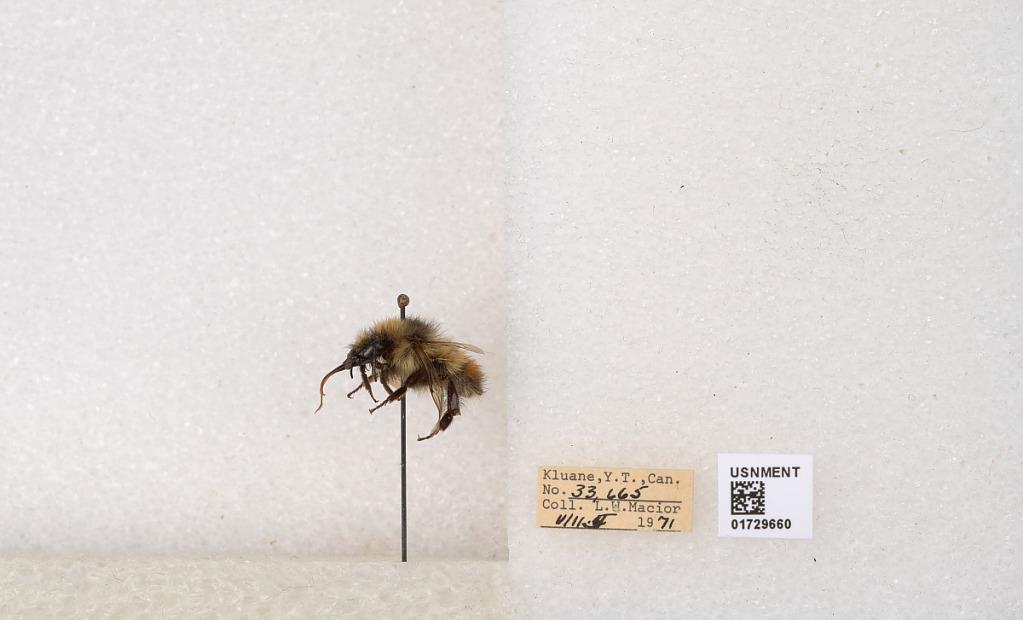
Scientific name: Bombus flavifrons Cresson
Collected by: L. Macior
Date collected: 1971-8-5
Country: Canada
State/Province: Yukon Territory
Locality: Kluane National Park and Reserve
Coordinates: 60.7493, -139.504